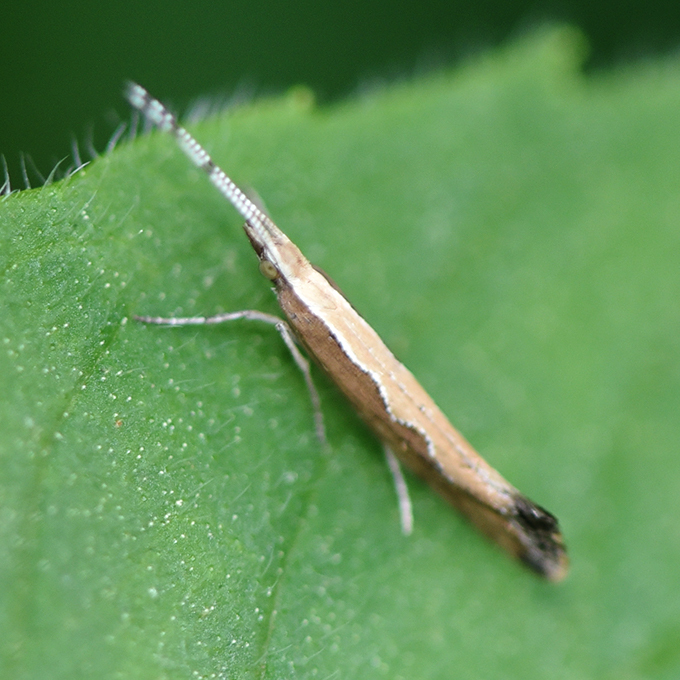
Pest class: diamondback_moth